William Craven, 6th Baron Craven

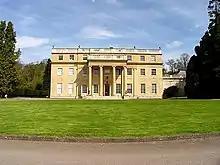
Benham Park

William Craven, 6th Baron Craven (11 September 1738 – 26 September 1791) was an English nobleman and a landowner.